American Dresser

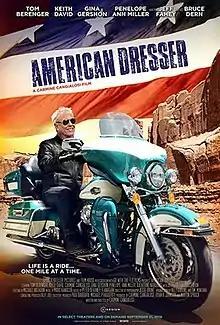
Theatrical release poster

American Dresser is a 2018 American adventure drama film written and directed by Carmine Cangialosi, and starring Tom Berenger, Keith David, Gina Gershon, Penelope Ann Miller, Jeff Fahey and Bruce Dern.